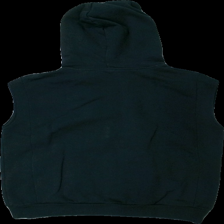
View: back
Type: Vest
Category: Ladies
Brand: Gina Tricot
Colors: Black
Material: 100% bomull
Cut: V-collar
Size: S
Season: All
Stains: Minor
Damage: smuts fläckar
Damage location: middle center
Damage 2: smutsigt runt krage
Damage 2 location: top center
Price range: <50
Recommended usage: Export
Description: svart vest